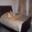
Label: bed